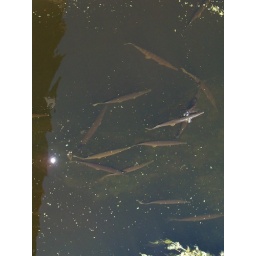
These Gar fish were gathered at around the bridge the day after a rain.